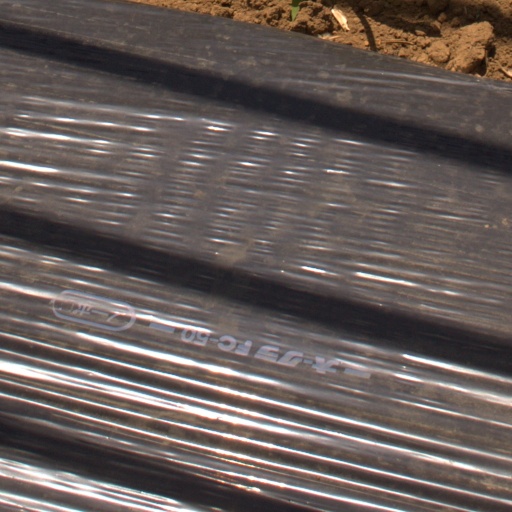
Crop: Jerusalem artichoke